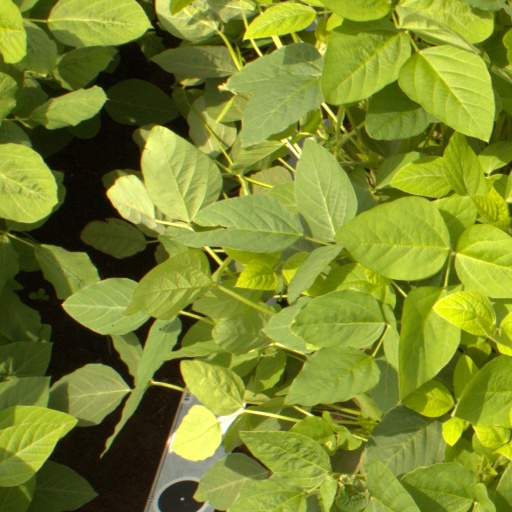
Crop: soybean